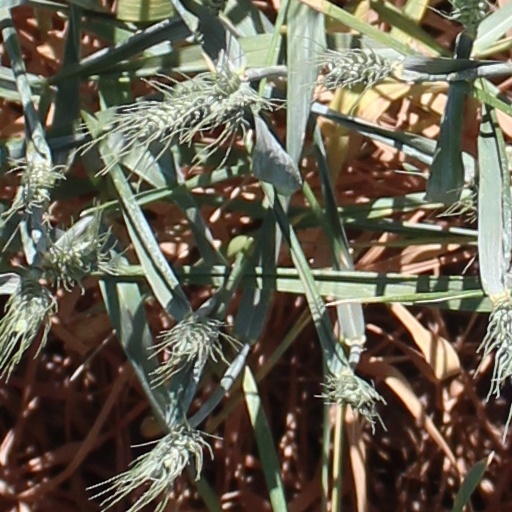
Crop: wheat